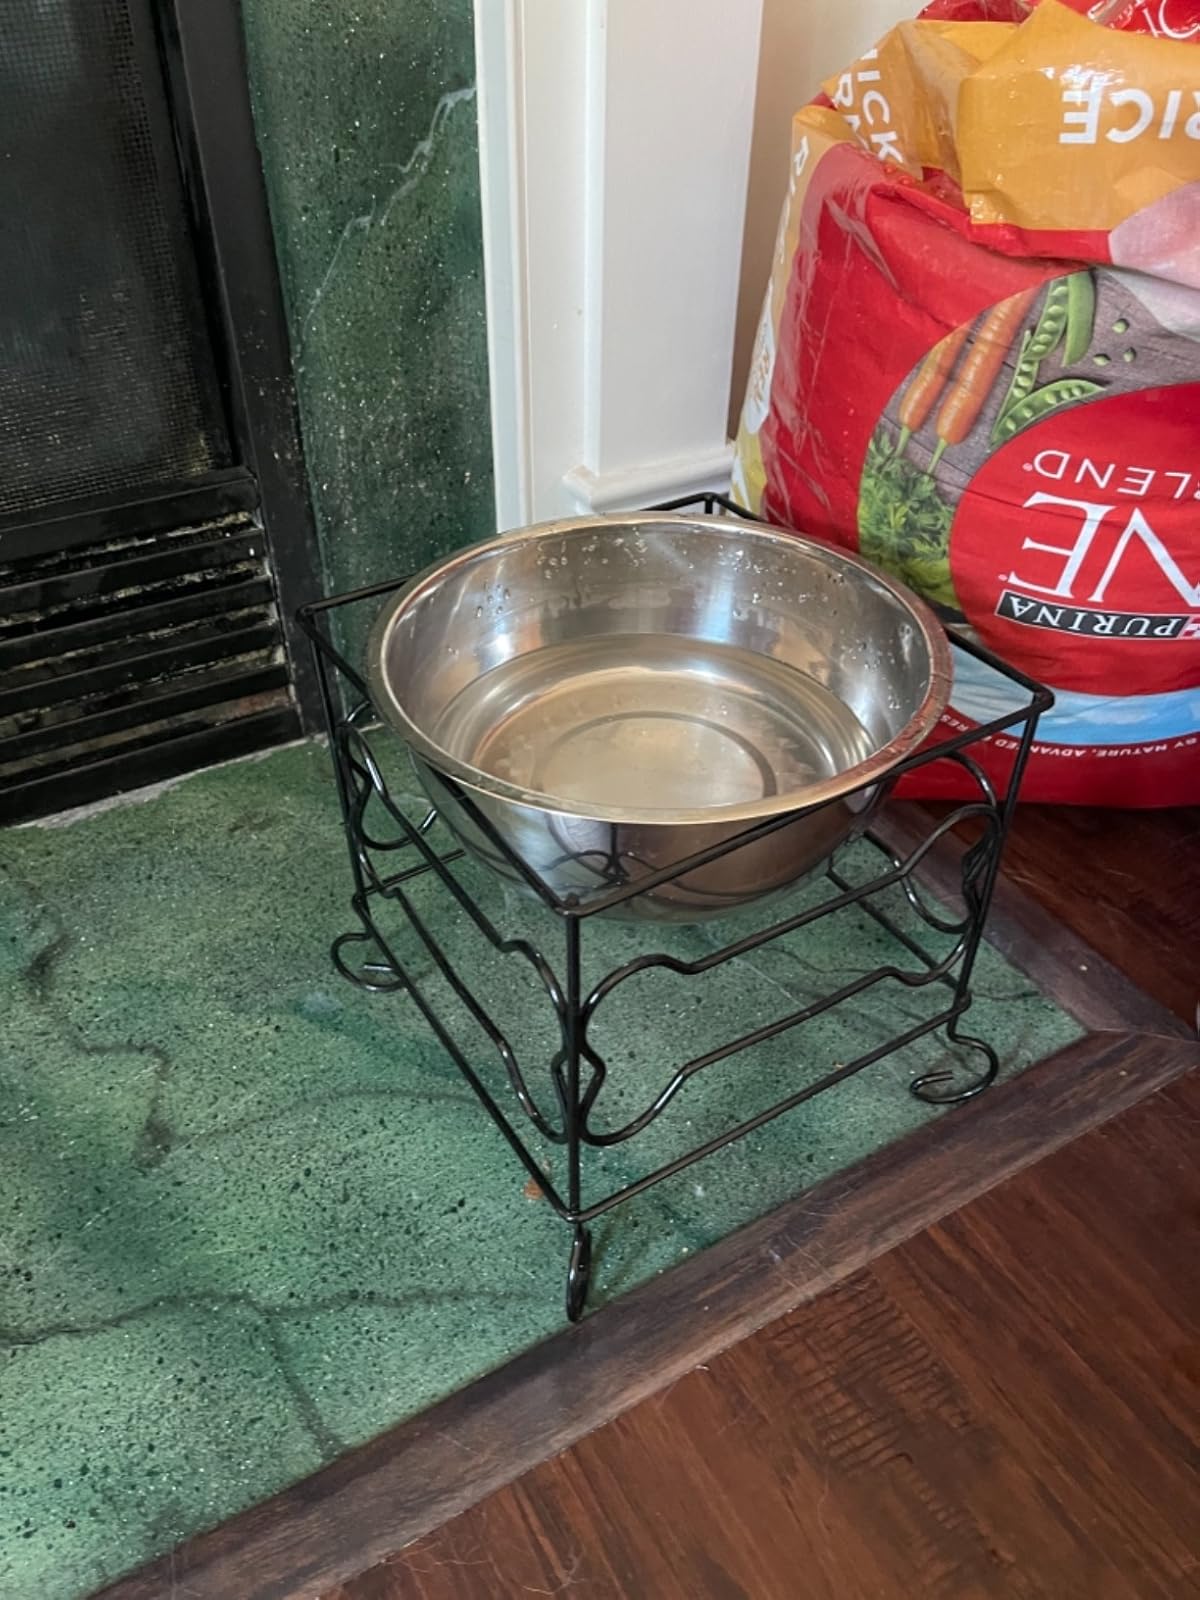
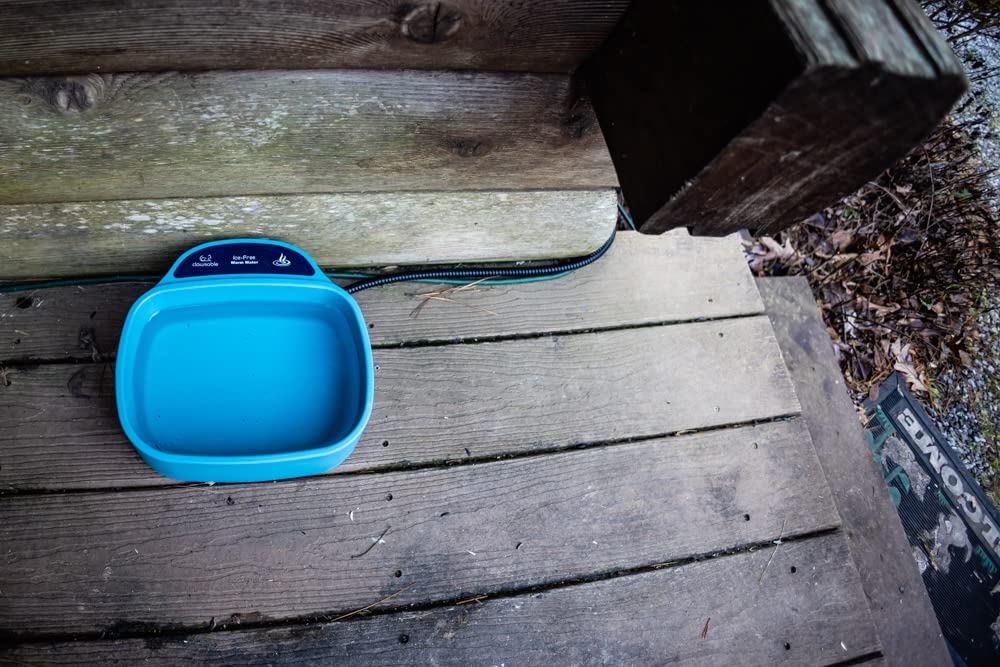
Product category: items_bowl
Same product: no